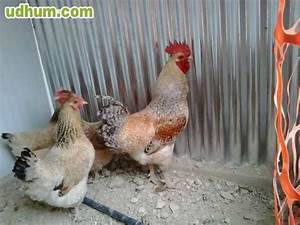
Label: gallina